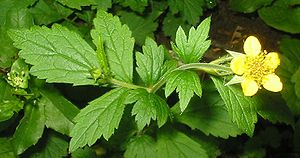
Blad (plantedel) / Bladets morfologi / Bladfod og fodflige
Hos Feber-Nellikerod er fodfligene veludviklede – hvilket er karakteristisk for Rosen-familien. De er formet næsten som normale løvblade.
Bladet er ud over stænglen og roden et af de tre grundorganer hos de højere planter, og i fagsproget betegnes det som organtypen phyllom. Blade er udvoksninger ved siden af knopperne på stænglen. Bladenes oprindelige funktion er fotosyntese og transpiration. Planter kan i et vist omfang også optage vand igennem bladene.